Describe the emotion expressed in this image:  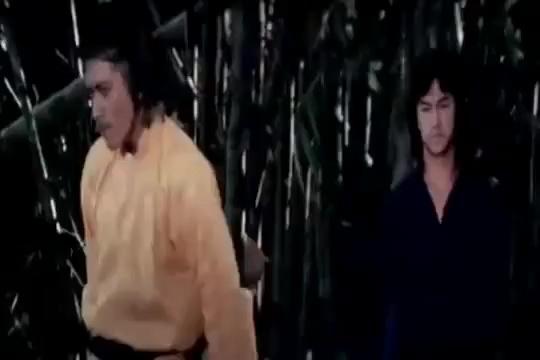
This person displays Suffering, valence and arousal with low intensity.